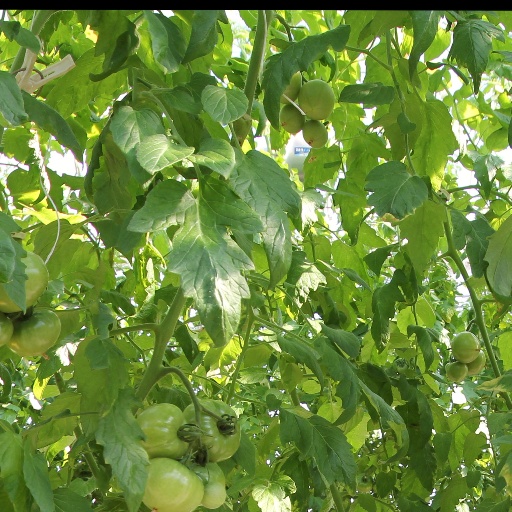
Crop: tomato